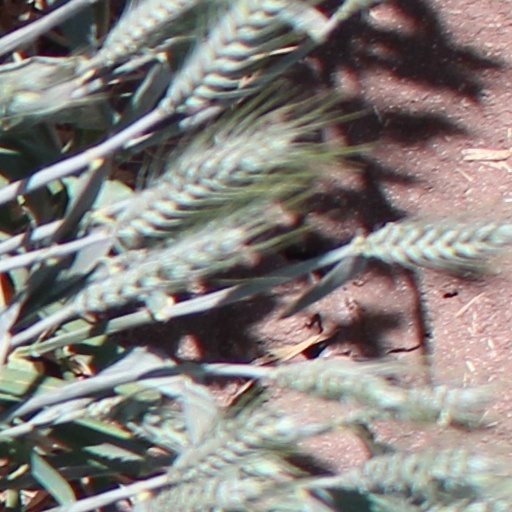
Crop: wheat